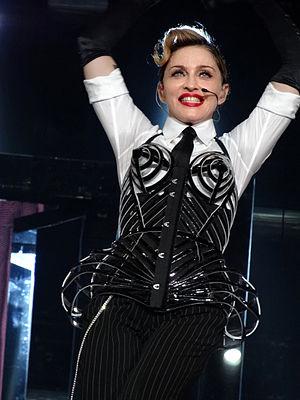
Madonna pendant son concert à Nice du 21 août 2012 dans le cadre de son MDNA Tour.